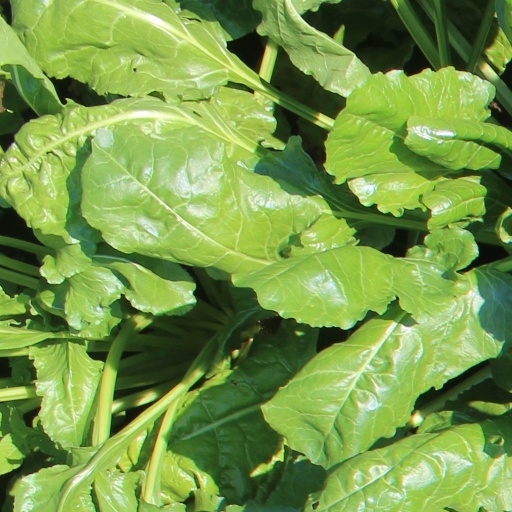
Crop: sugar beet